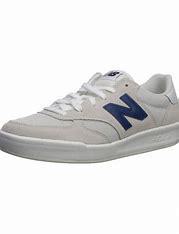
Brand: New
Model: Balance New Balance 300 Series